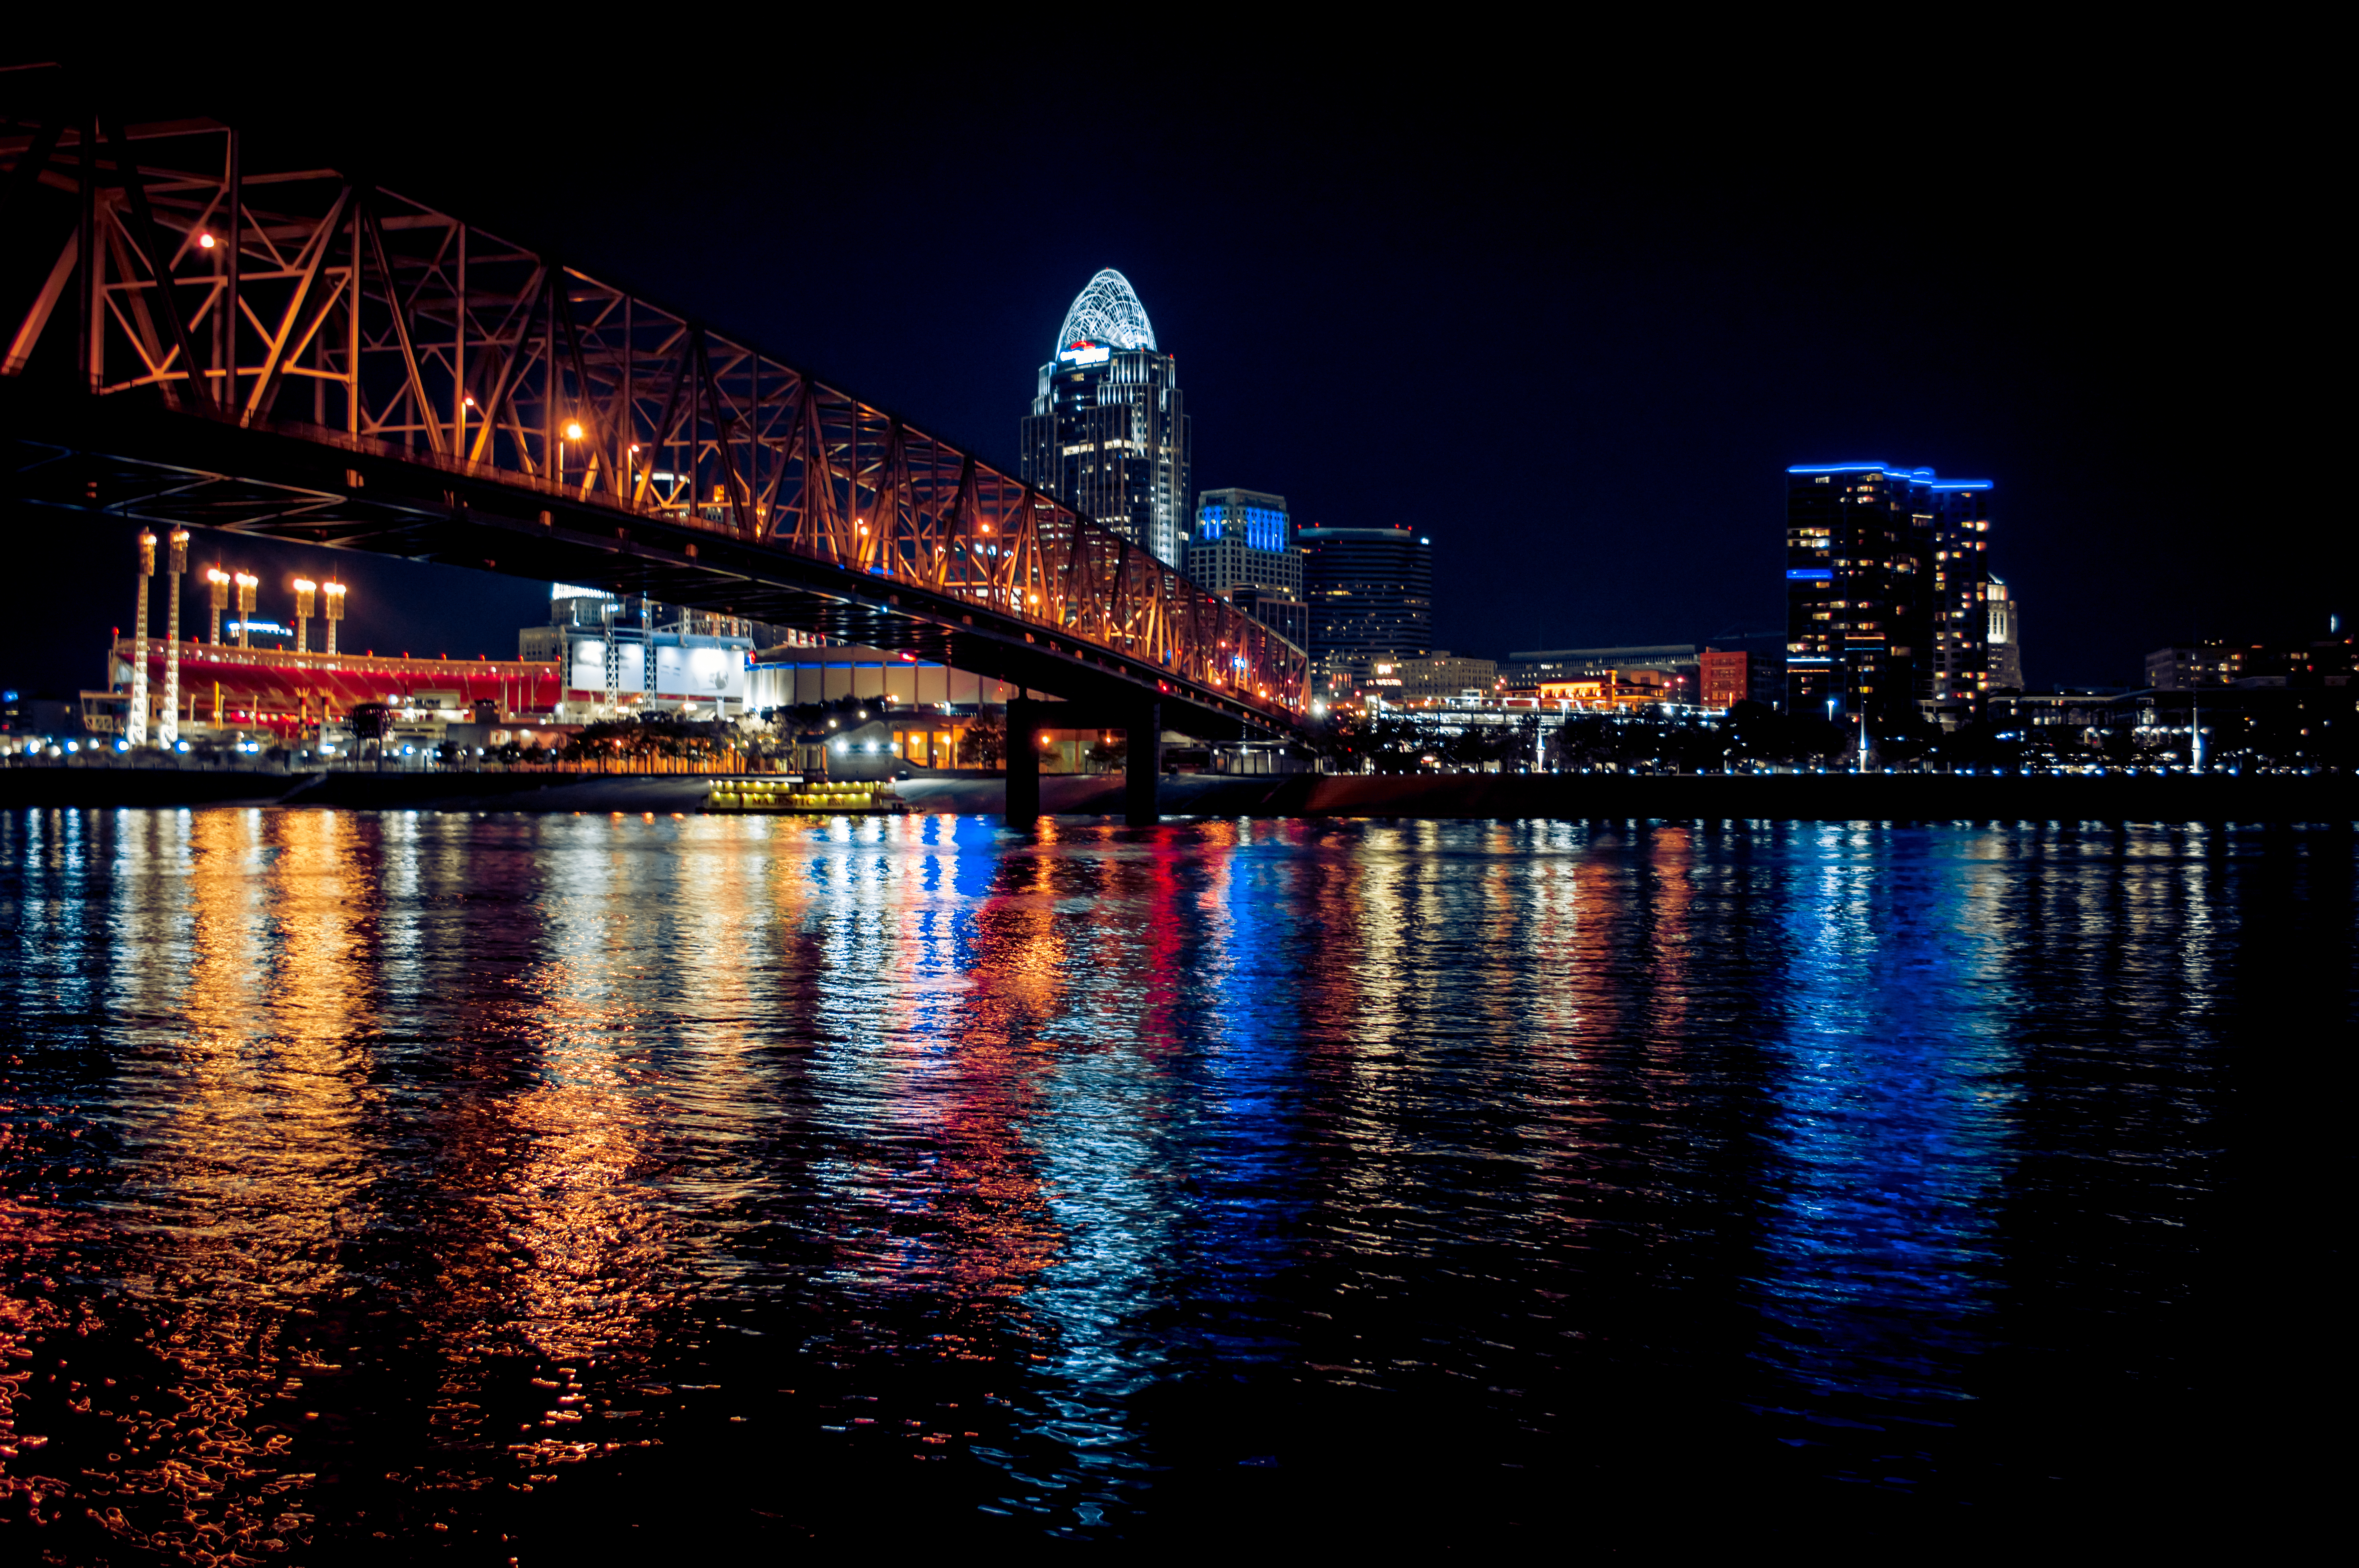
horizon, light, bridge, skyline, night, city, skyscraper, cityscape, dusk, evening, reflection, landmark, darkness, metropolis, urban area, human settlement